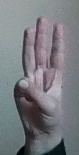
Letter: thaa